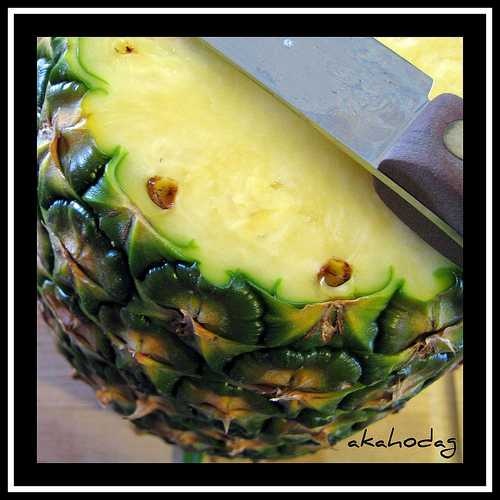
Label: Pineapple